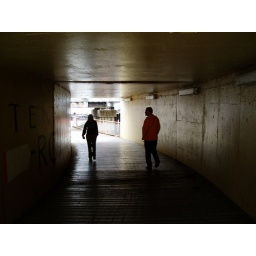
We walked beneath the road on our way to lunch at the Bridgeview, over the Lady Vols boat house.